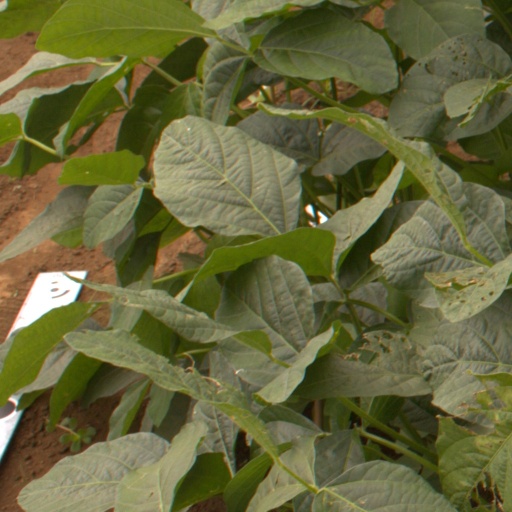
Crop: soybean